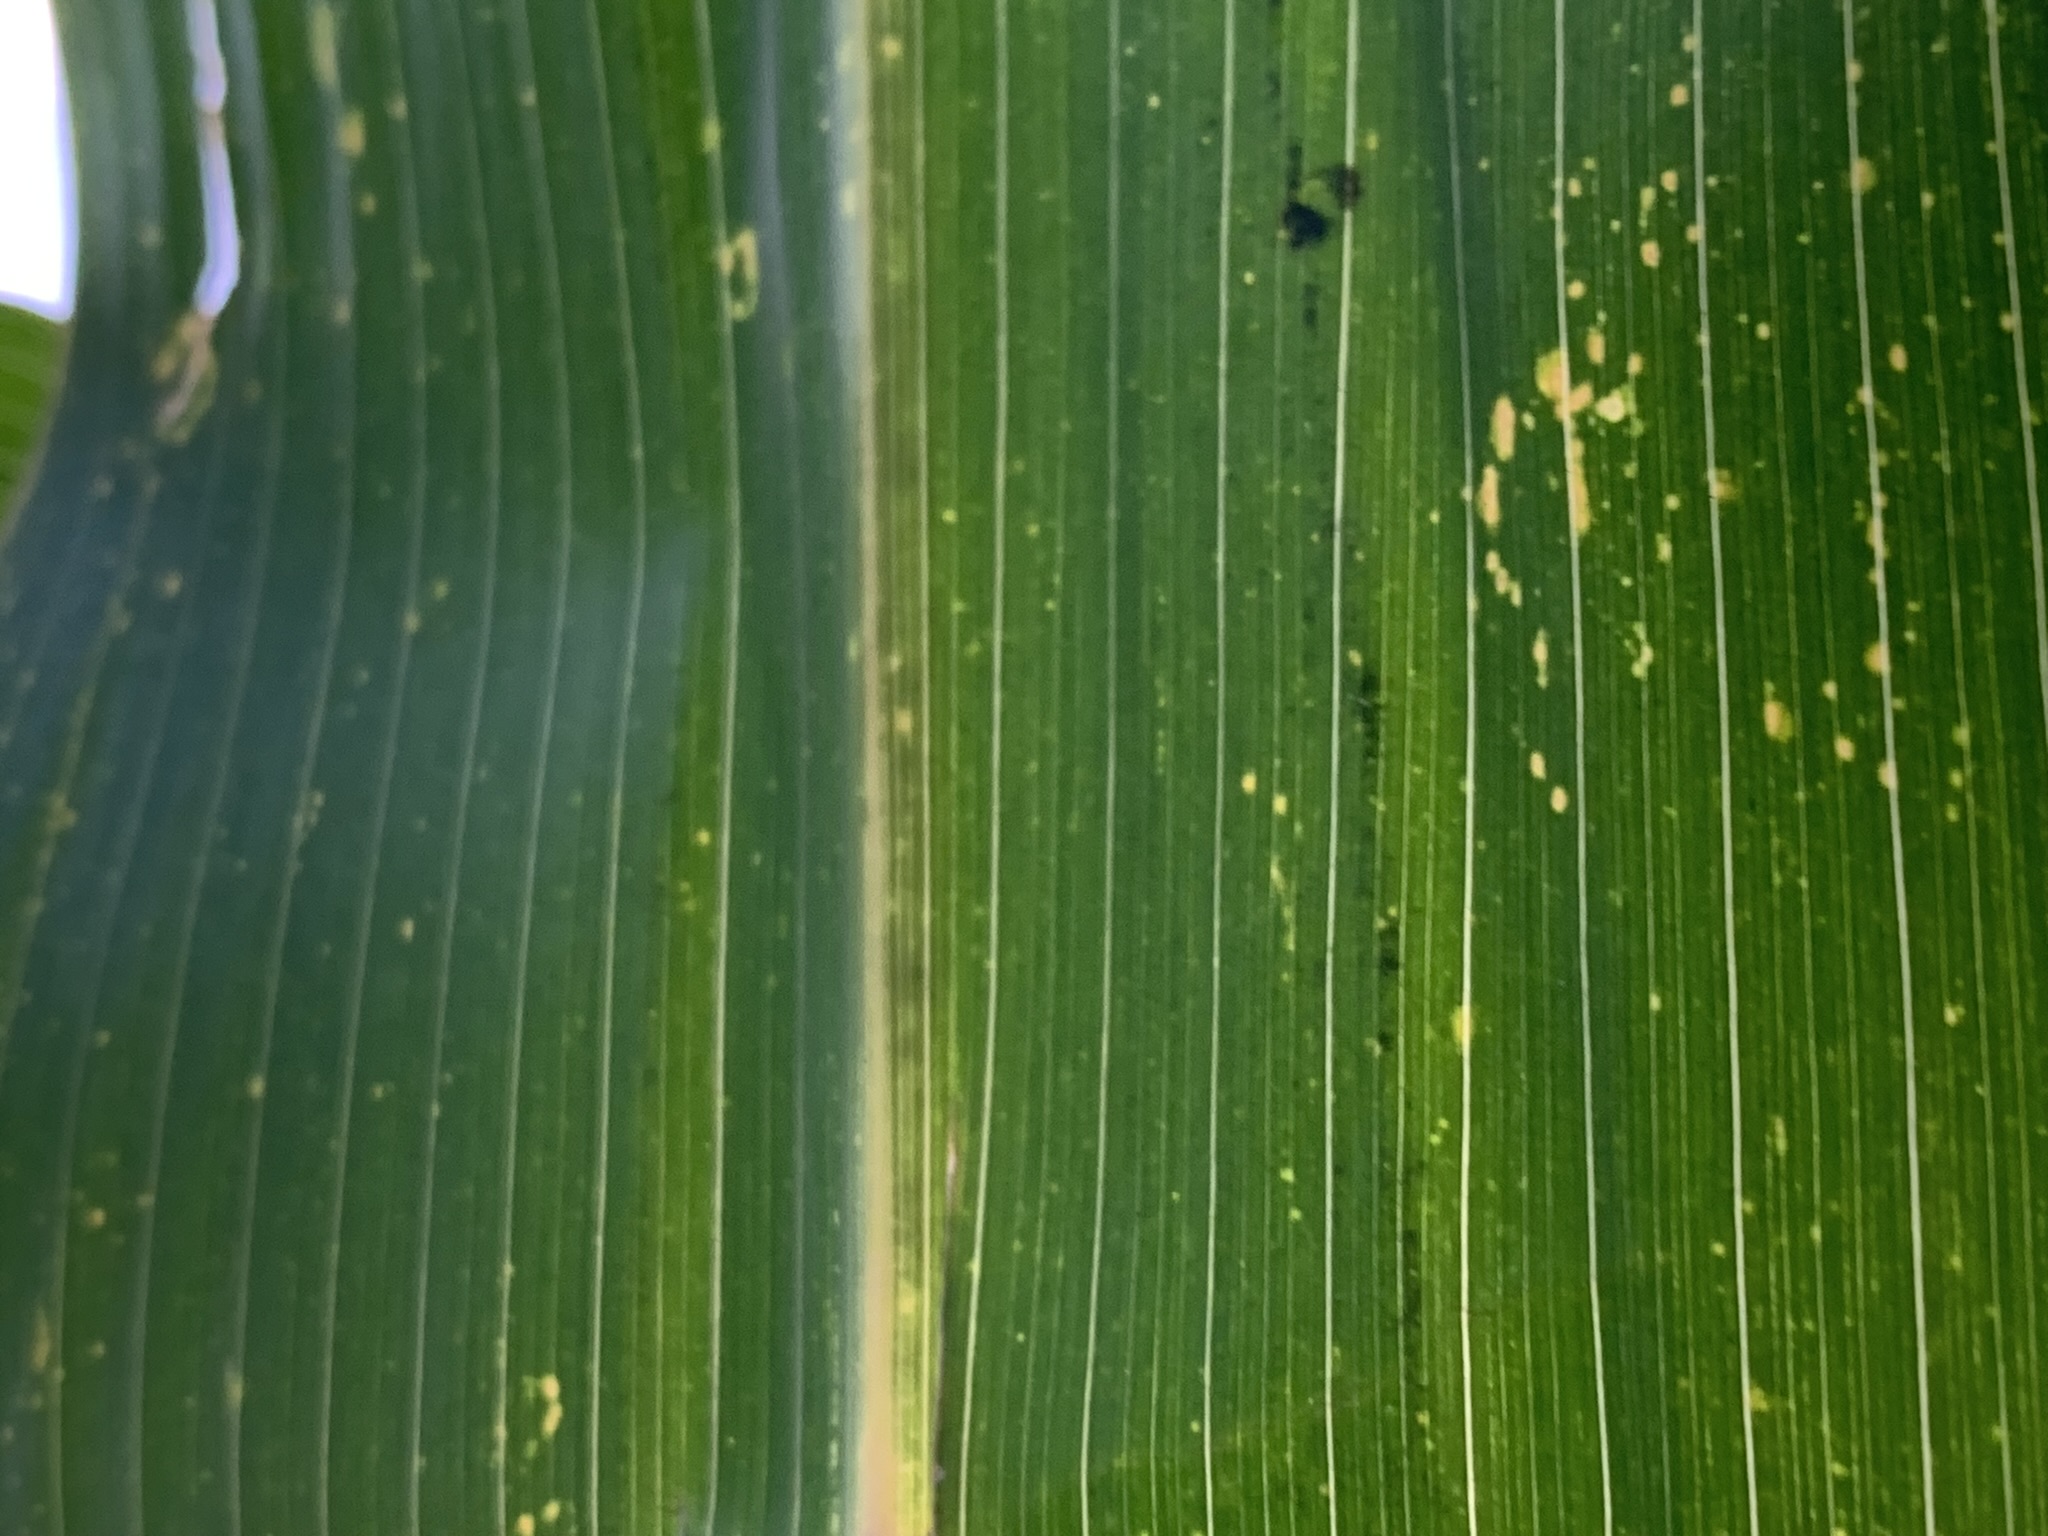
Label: MLN